Kalenić Monastery

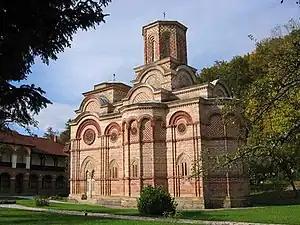
Kalenić

The Kalenić Monastery is an important Serbian Orthodox monastery near Rekovac in central Serbia. It was built by protovestiarios Bogdan in the early 15th century (1407-1413). Village of Kalenićki Prnjavor lies nearby. Painter Radoslav came from the monastery of Kalenić.